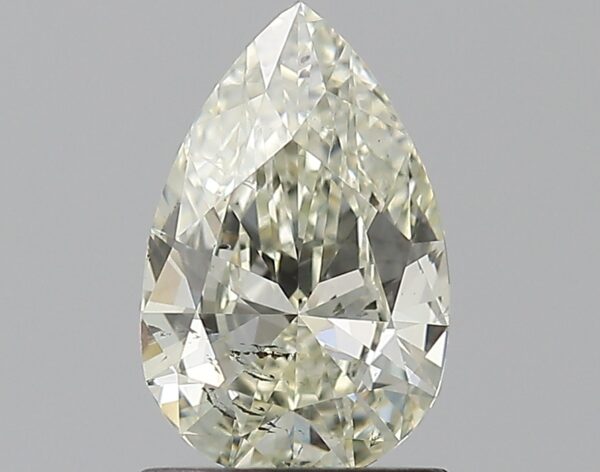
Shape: pear
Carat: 0.9
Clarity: SI1
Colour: L
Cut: VG
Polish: EX
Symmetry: VG
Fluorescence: N
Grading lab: GIA
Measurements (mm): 8.6 x 5.5 x 3.12